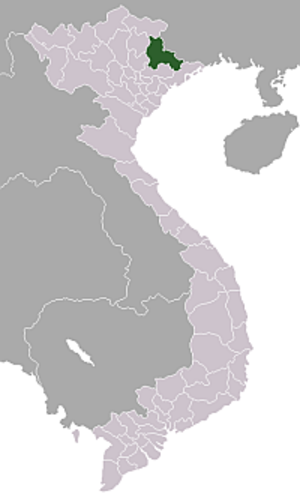
L’opération Hirondelle était une opération militaire française durant la guerre d'Indochine, en juillet 1953. Elle consista en un raid aéroporté contre des dépôts d'approvisionnement du Viet Minh à proximité de Lang Son, impliquant des parachutistes de l'armée française et de l'armée nationale vietnamienne.